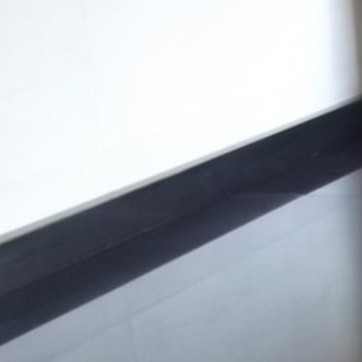
Material: polishedstone